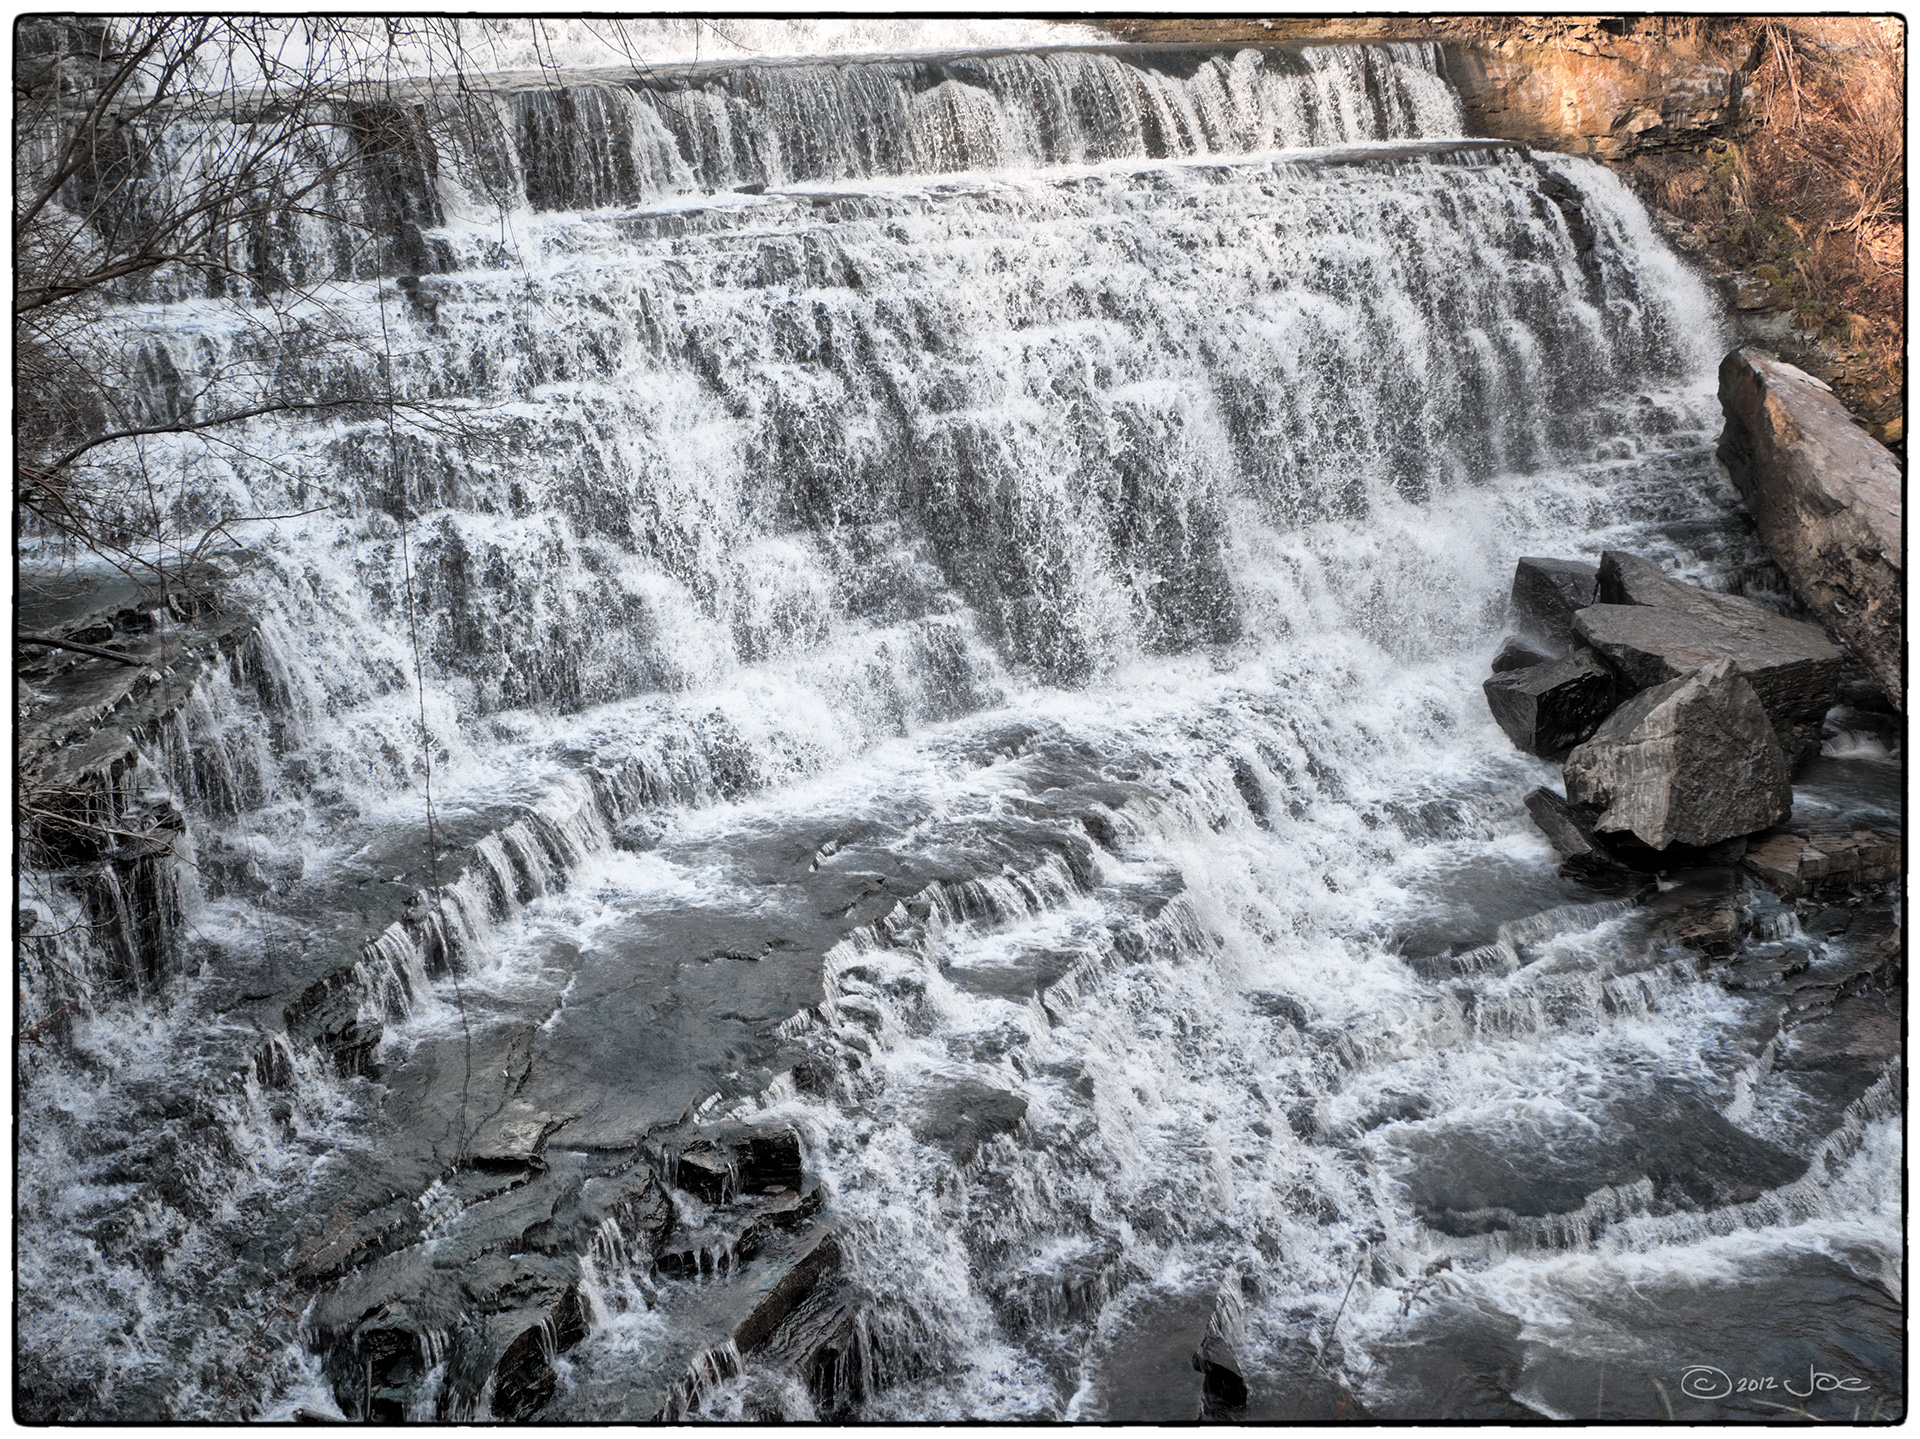
water, rock, waterfall, black and white, stream, rapid, body of water, hdr, falls, wasserfall, ontario, sns, hamilton, albion, 3xp, nikcolorefexpro, water feature, monochrome photography